Myrthe Kemper-Moorrees

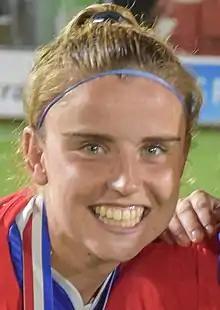
Moorrees in 2019, with Twente after it became 2018–19 Dutch league champions

Myrthe Kemper-Moorrees (born 12 December 1994) is a Dutch football midfielder who plays for PSV.